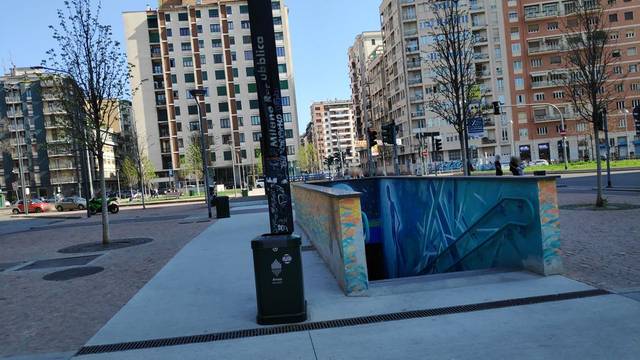
Region: Italy
Coordinates: 45.482, 9.197